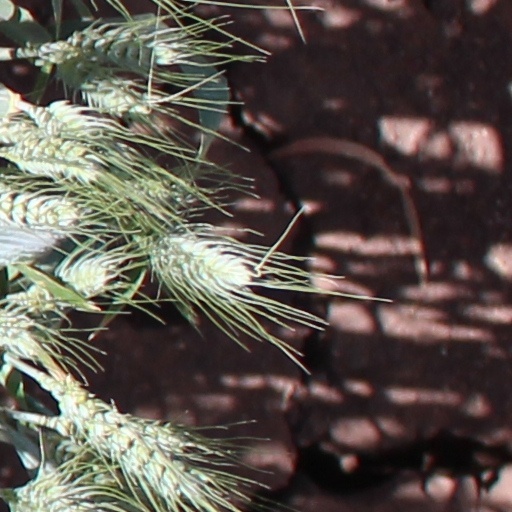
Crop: wheat